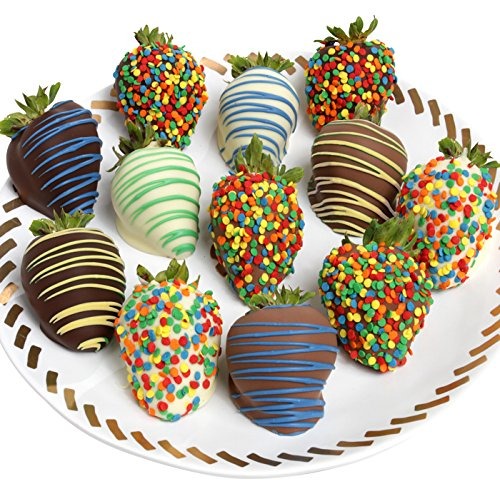
Item Name: Happy Birthday Belgian Chocolate Covered Strawberries 12pc
Product Description: Show how much you care by sending our Happy Birthday Belgian Chocolate Covered Strawberries. Our strawberries are hand-dipped in an assortment of our delicious milk, decadent dark, and heavenly white Belgian chocolates. Strawberries are artfully decorated with mini-heart sprinkles, and our signature colorful drizzles. This Dozen of strawberries is Carefully packaged in a beautiful gift box. Since these are hand made, no two will be exactly the same.
Value: 1.0
Unit: Count

Price: 63.95